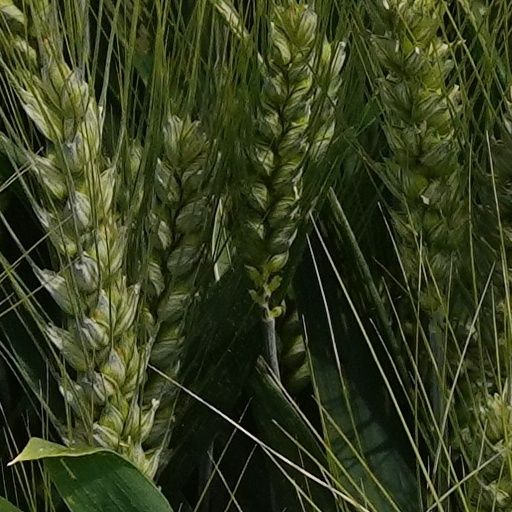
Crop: wheat